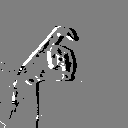
ASL letter: x